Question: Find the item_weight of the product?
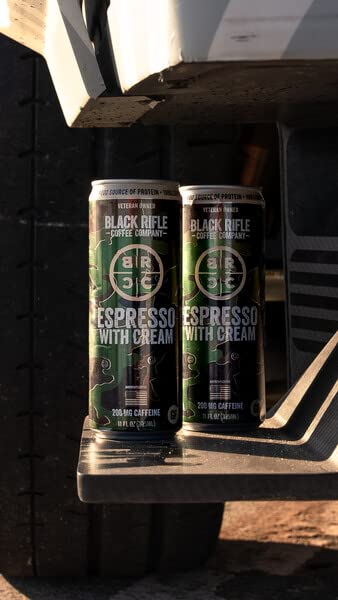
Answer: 200.0 milligram